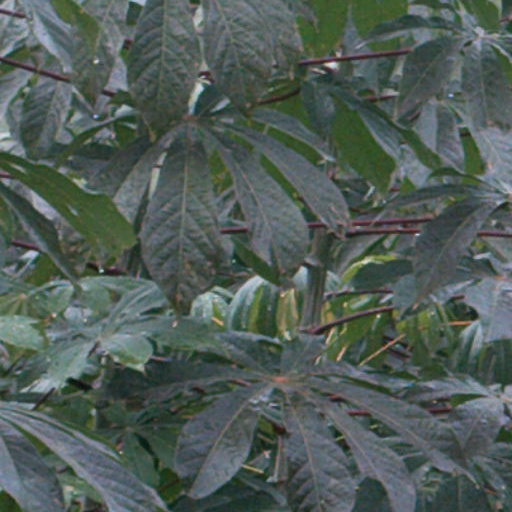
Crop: cassava